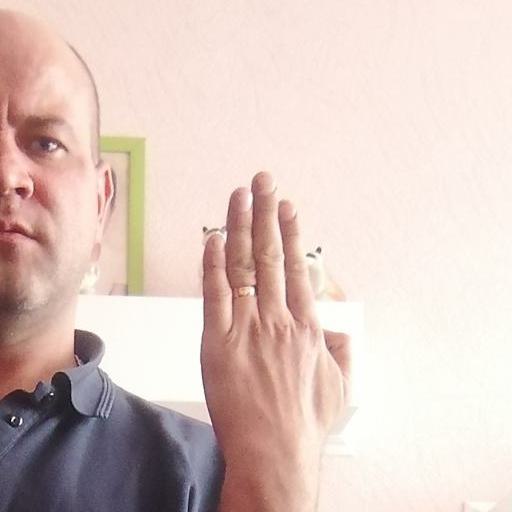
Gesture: stop_inverted